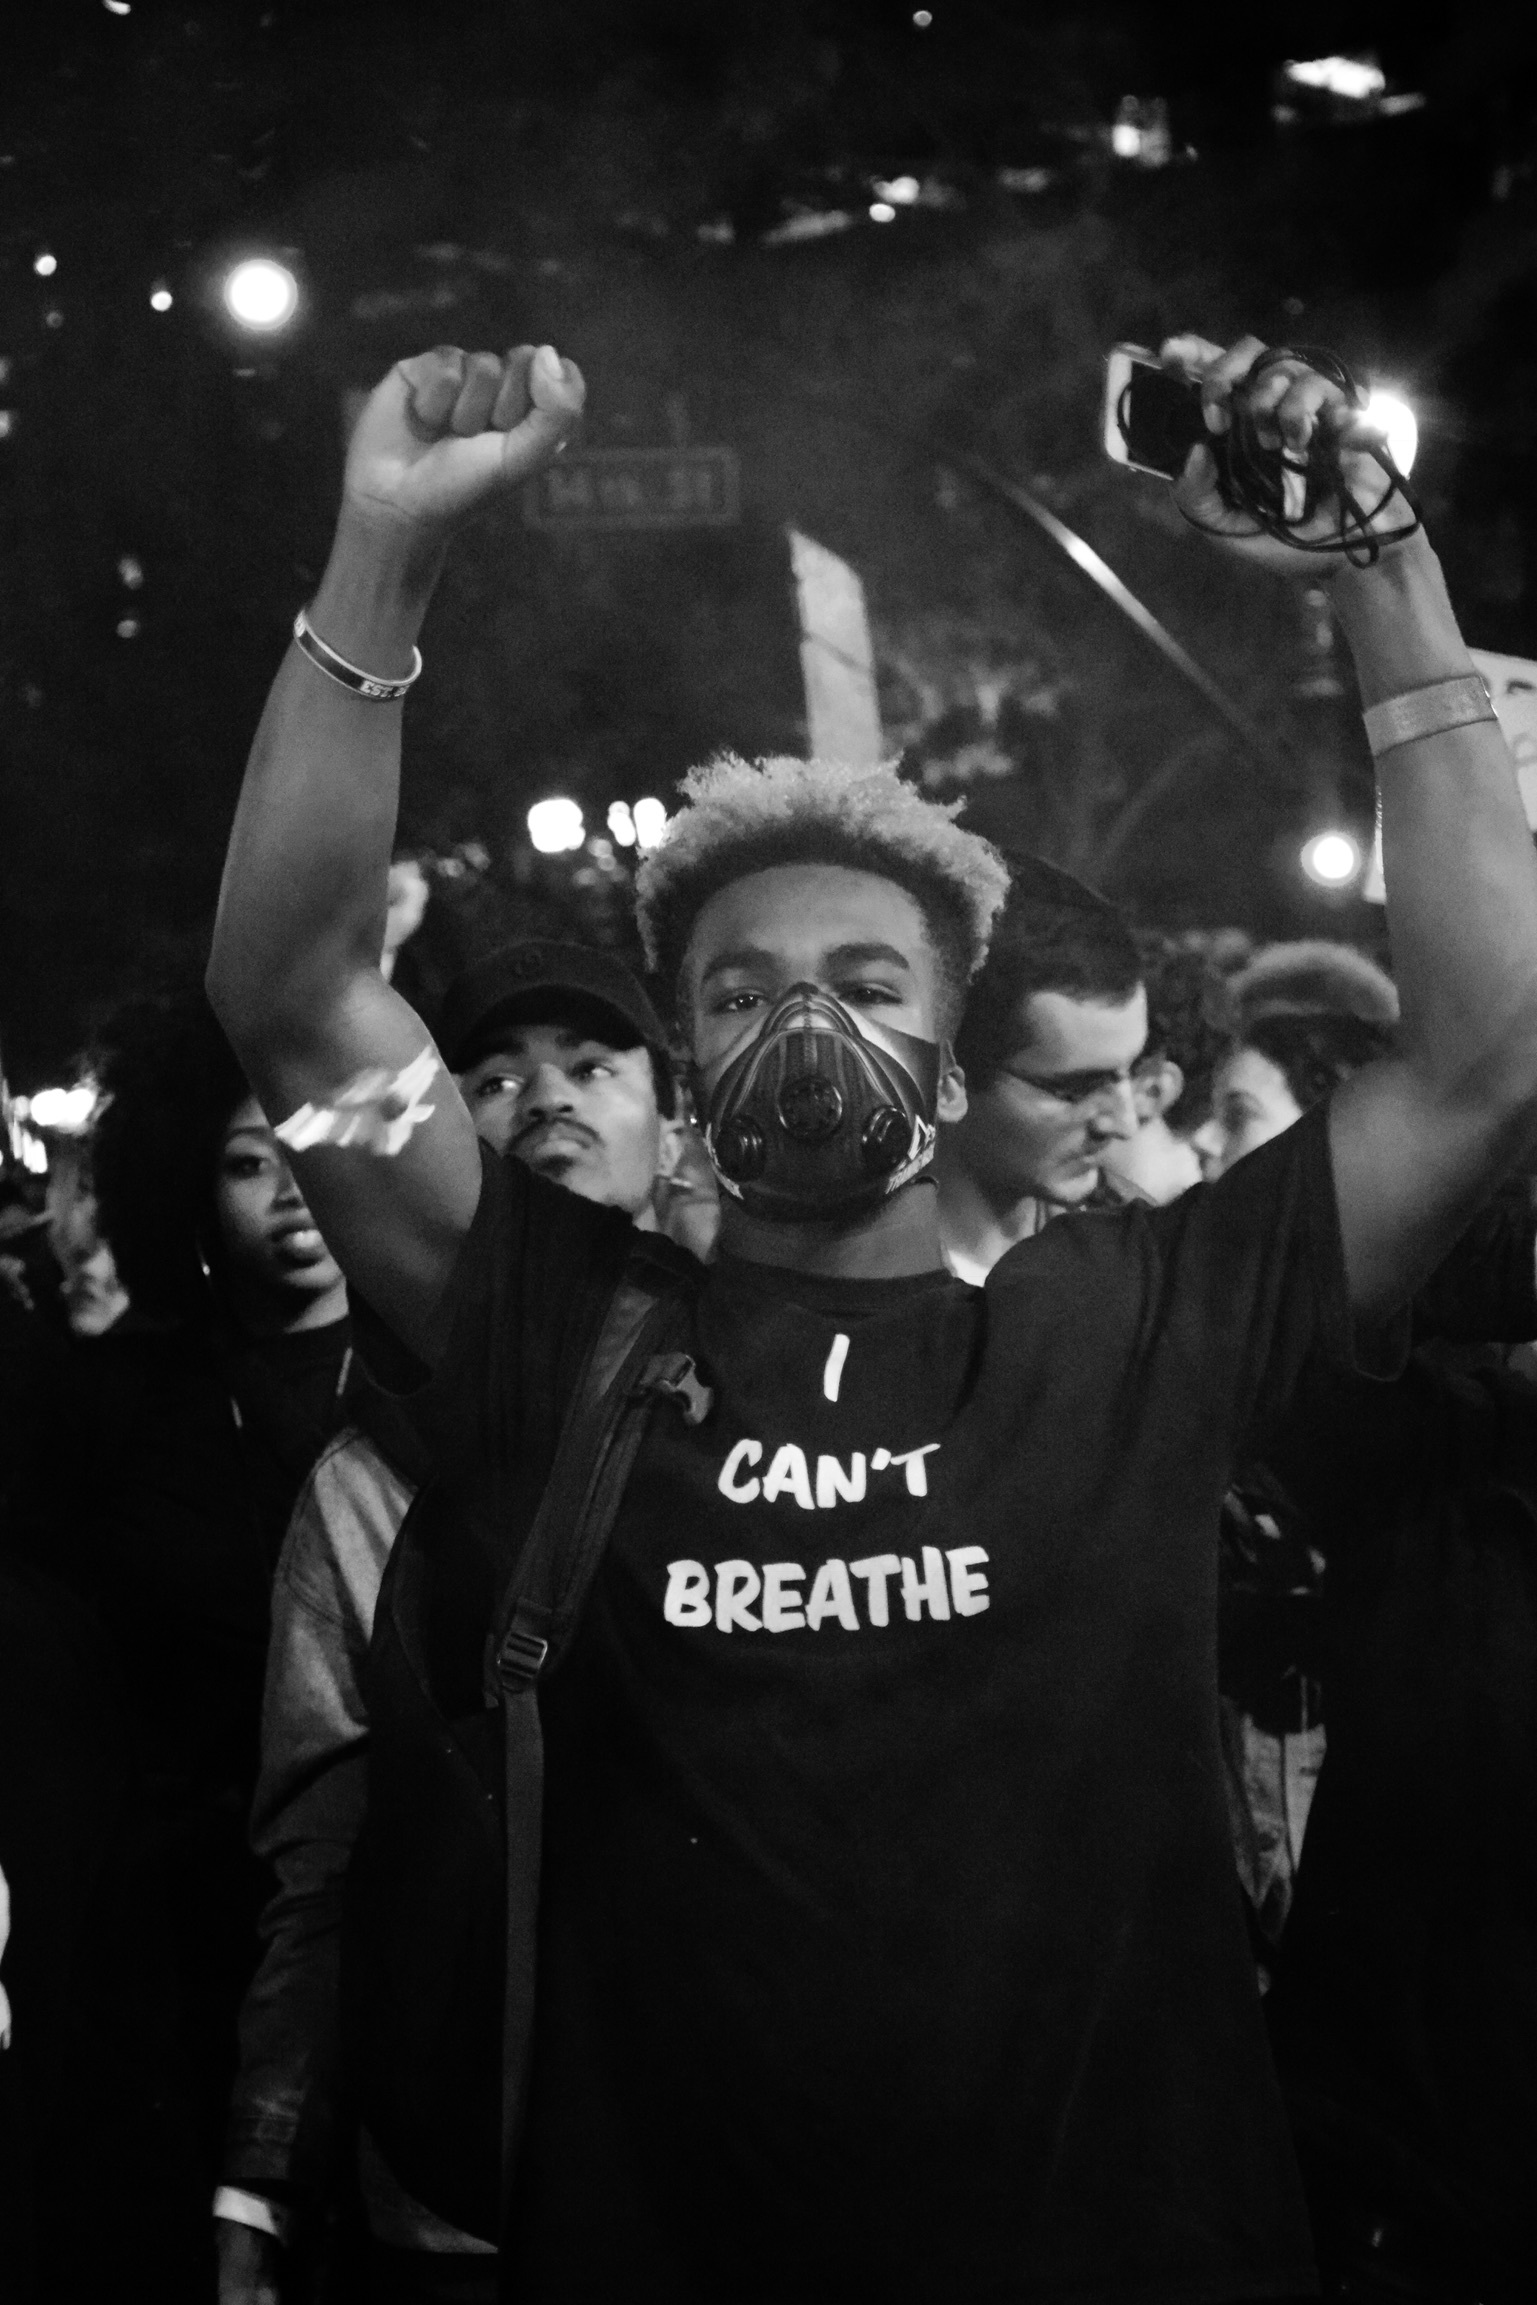
black and white, crowd, audience, musician, black, monochrome, performance, monochrome photography